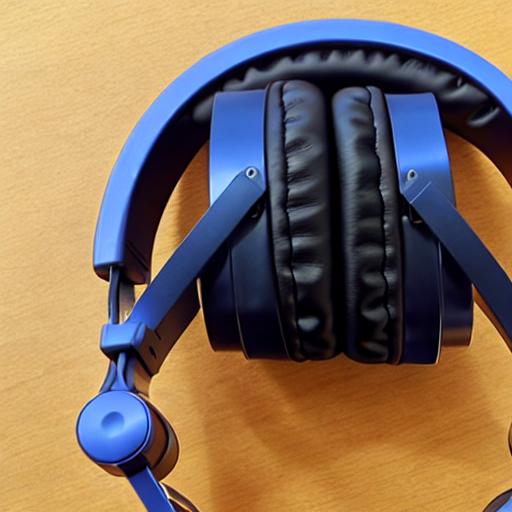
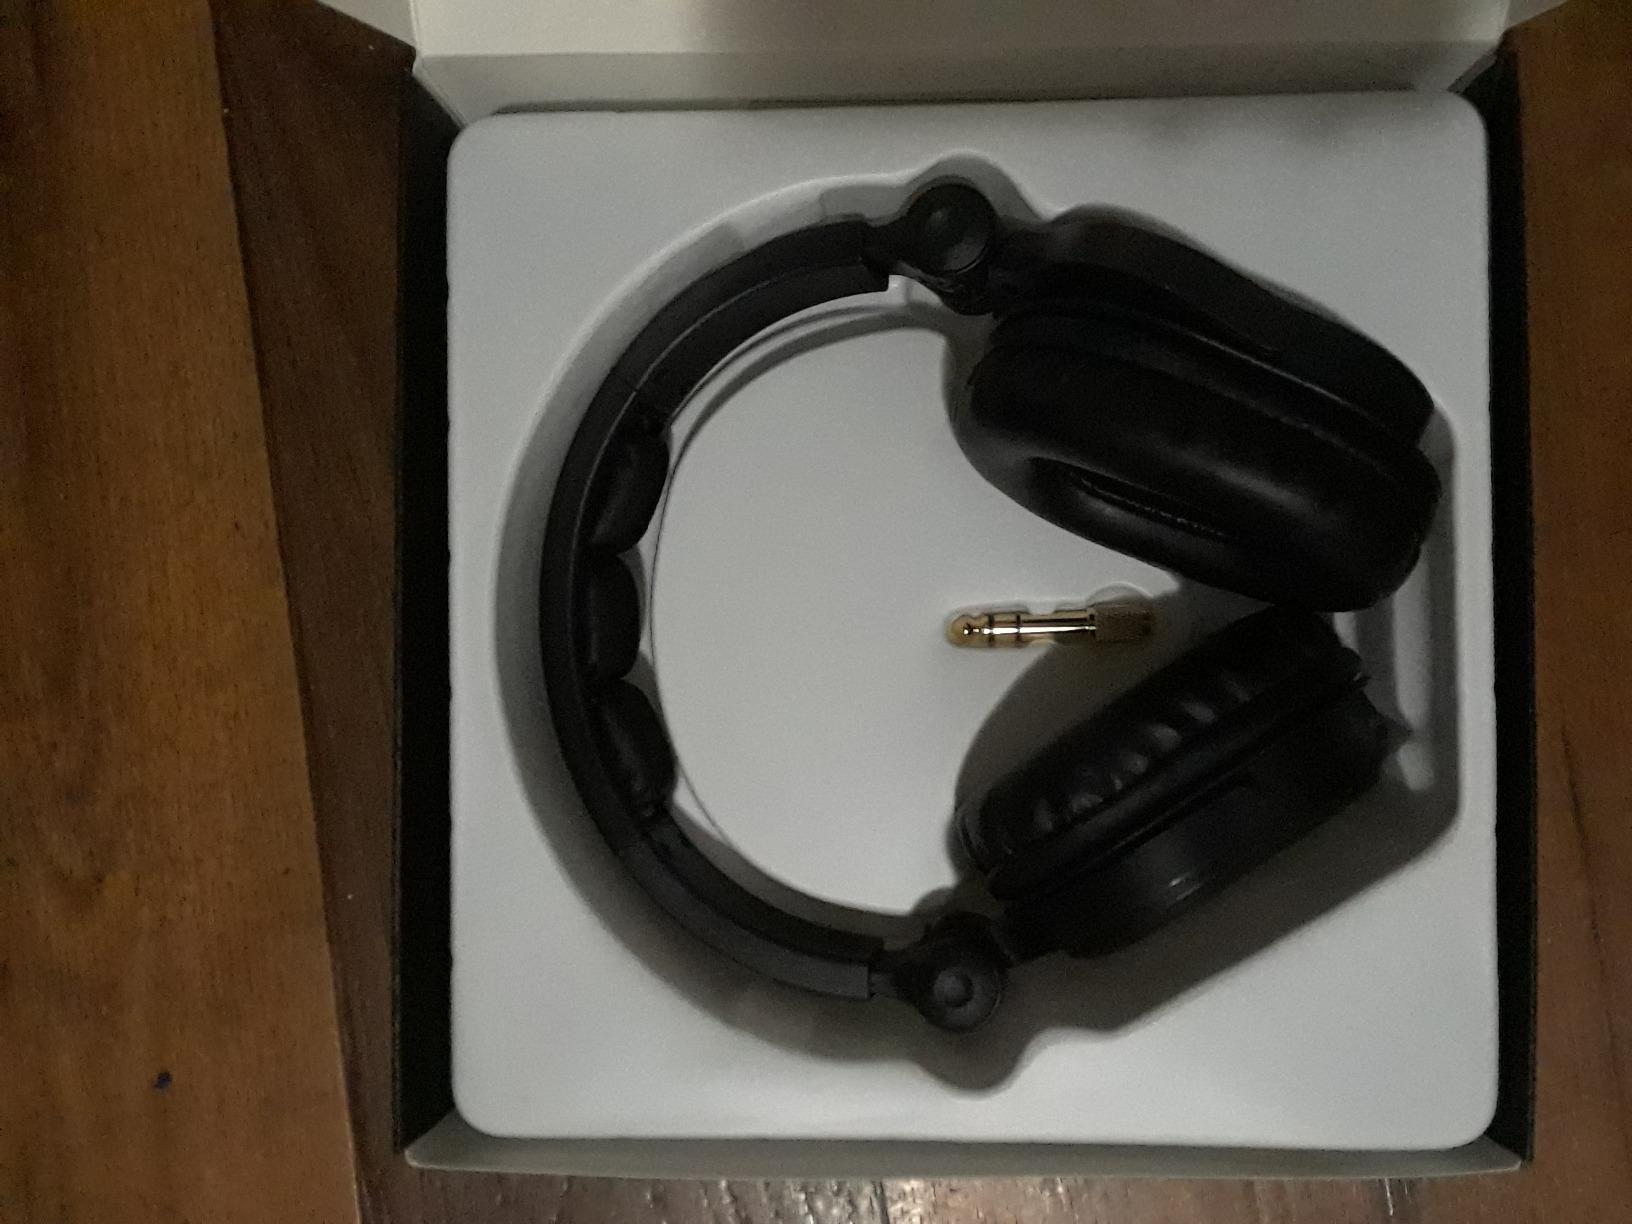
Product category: headphones
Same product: no